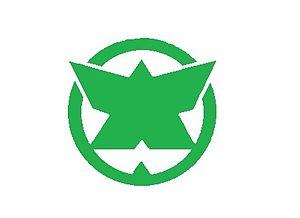
Ōno est un bourg du district d'Ibi, dans la préfecture de Gifu au Japon.